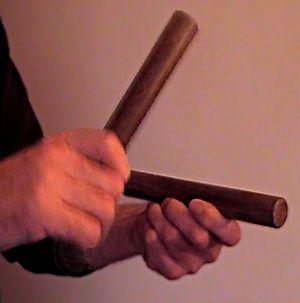
La clave est un rythme joué avec l'instrument de percussion qu'on appelle les claves, ou « clave » au singulier. La clave, instrument et rythme, est d'origine africaine, même si le nom est espagnol et signifie « clef ». On rencontre le concept de clave et l'instrument chez tant de peuples en Afrique, qu'il est pratiquement impossible de savoir de quelle région ils proviennent.